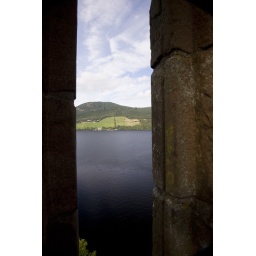
View through a viewing slot in the castle tower